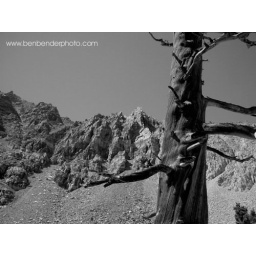
One of the dead, wind twisted trees high in the Sierra Nevada mountains in California.